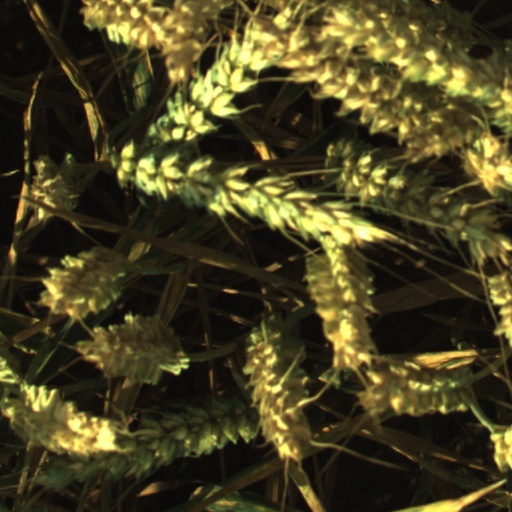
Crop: wheat